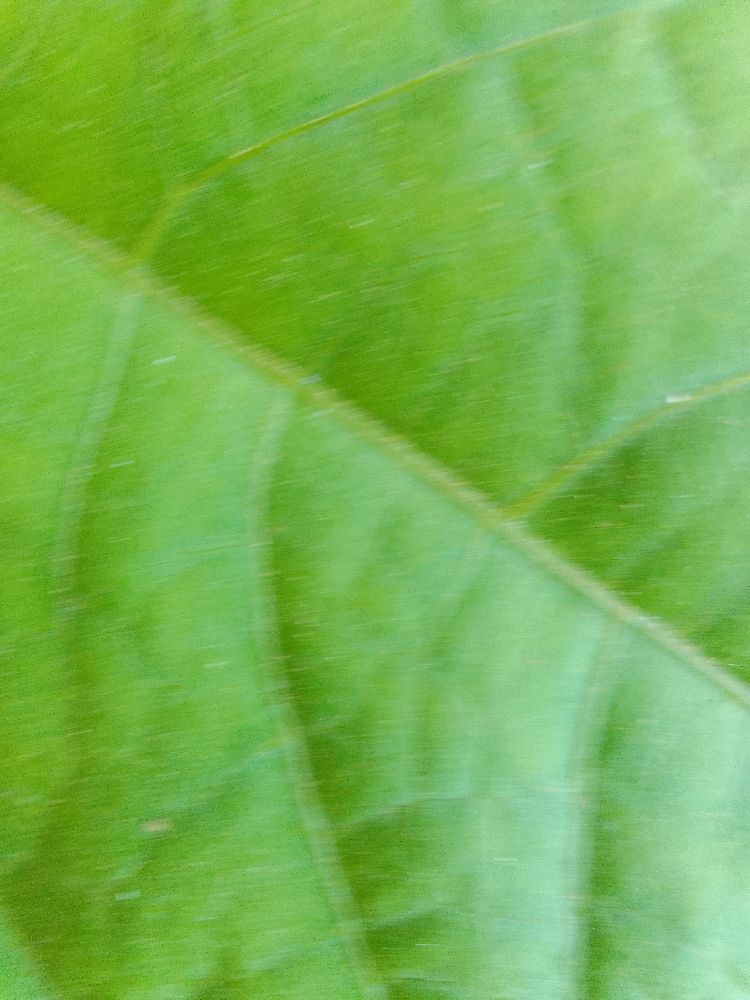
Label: healthy